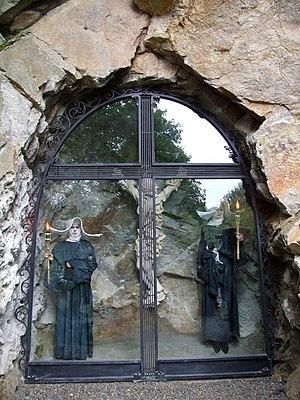
Lubo Kristek est un sculpteur, peintre et performer d’origine tchèque, qui a vécu dans l’Allemagne de l’Ouest à partir de 1968 jusqu’aux années 1990, une époque cruciale dans son évolution artistique.